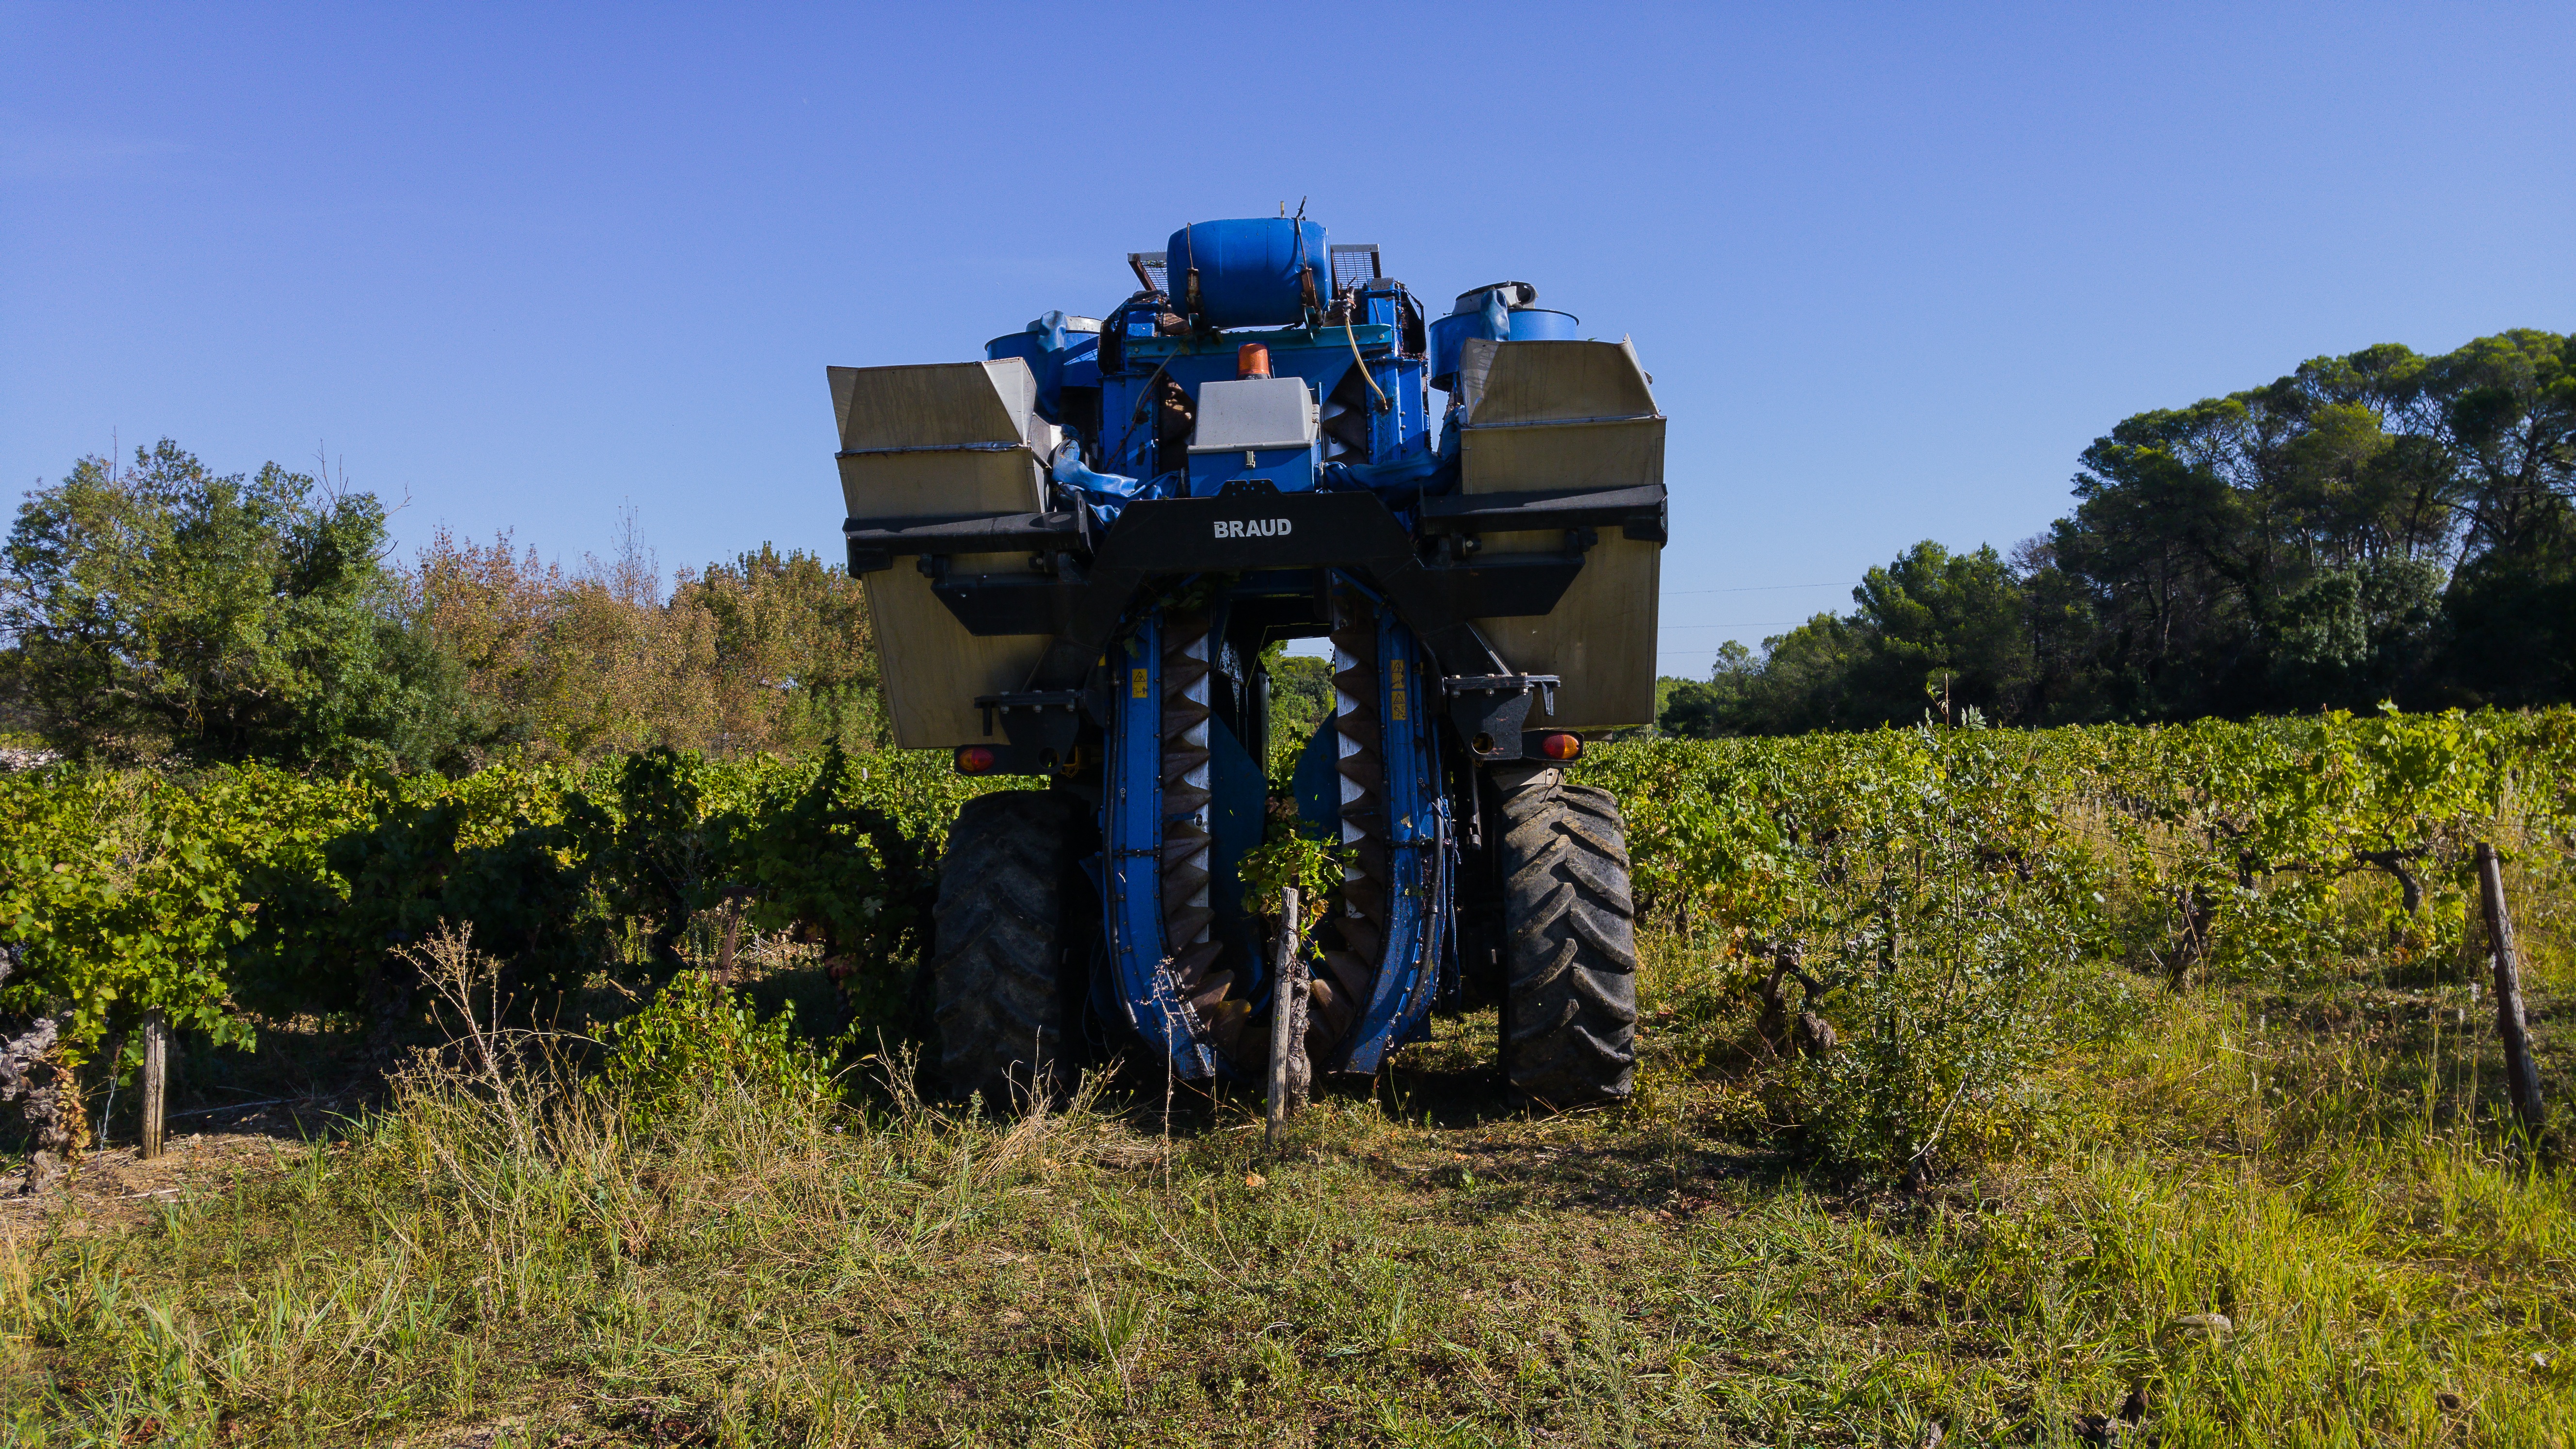
vine, tractor, field, farm, harvest, vehicle, crop, soil, agriculture, plough, bunch of grapes, agricultural machine, agricultural machinery, grape harvesting machine